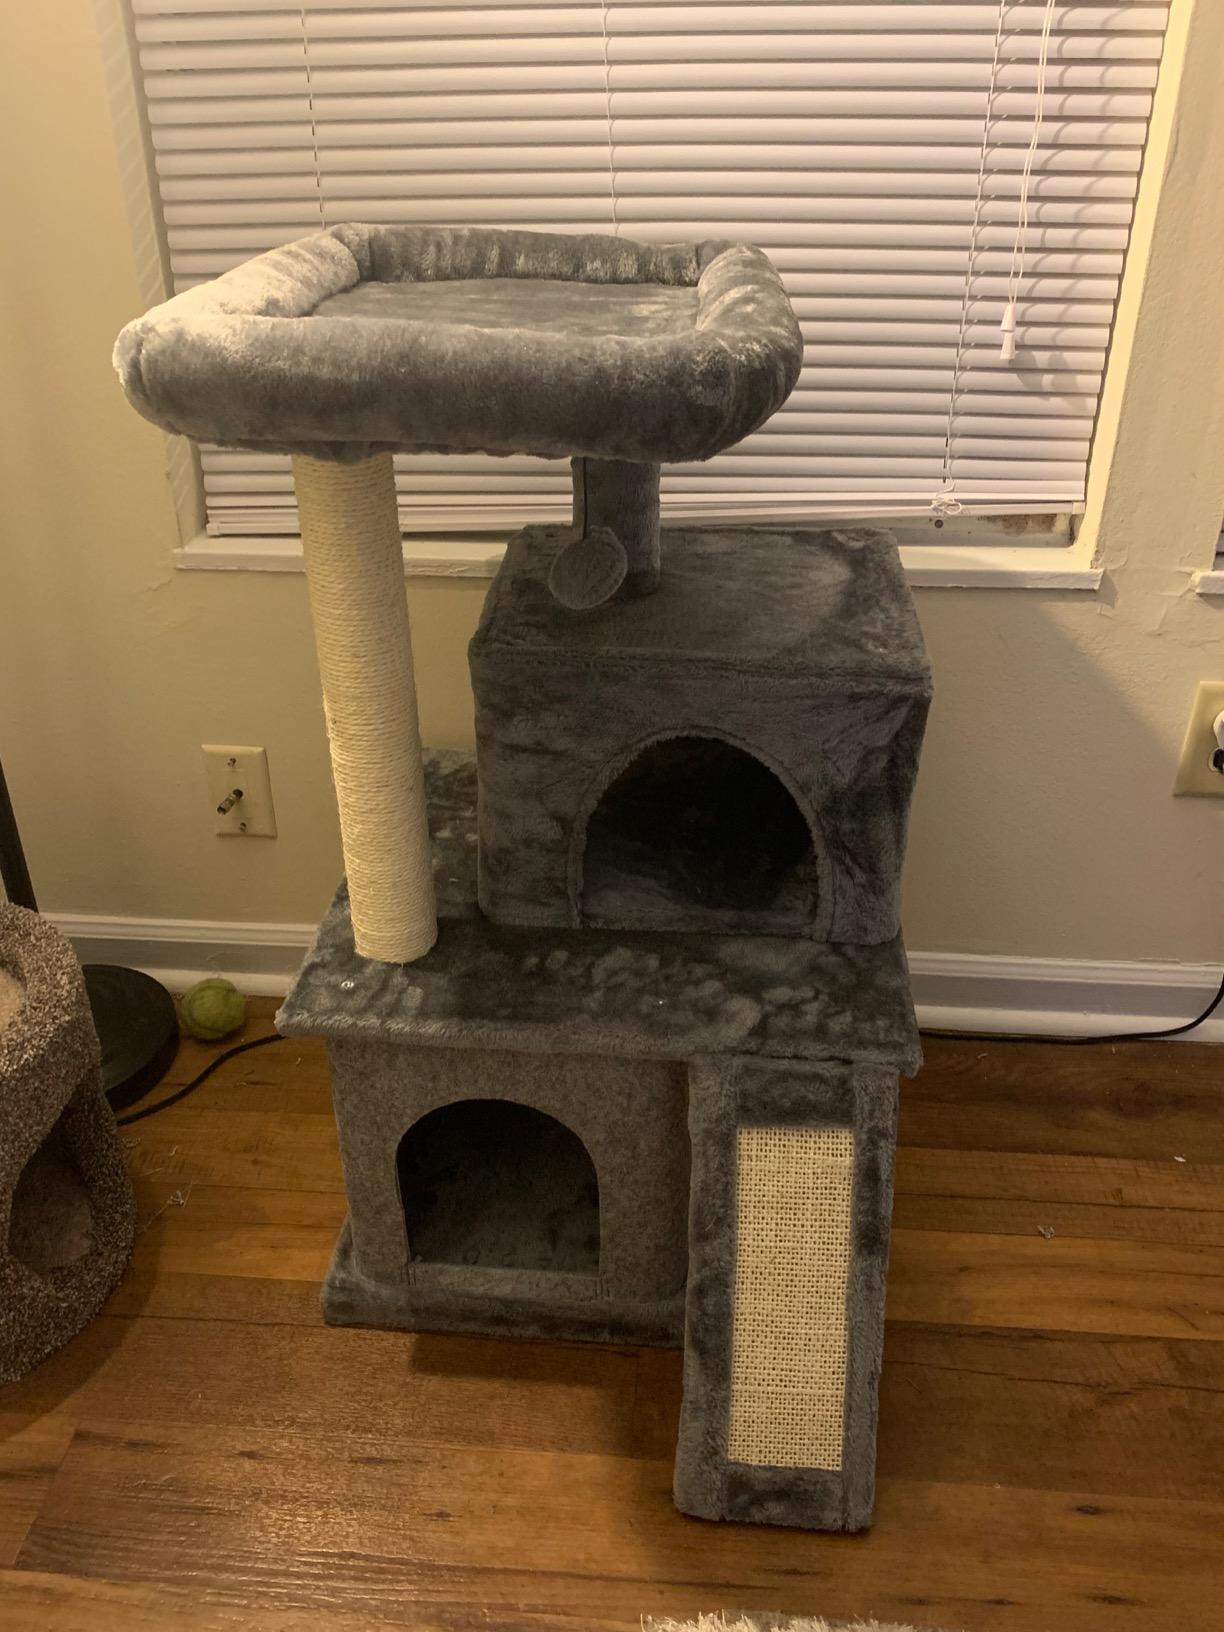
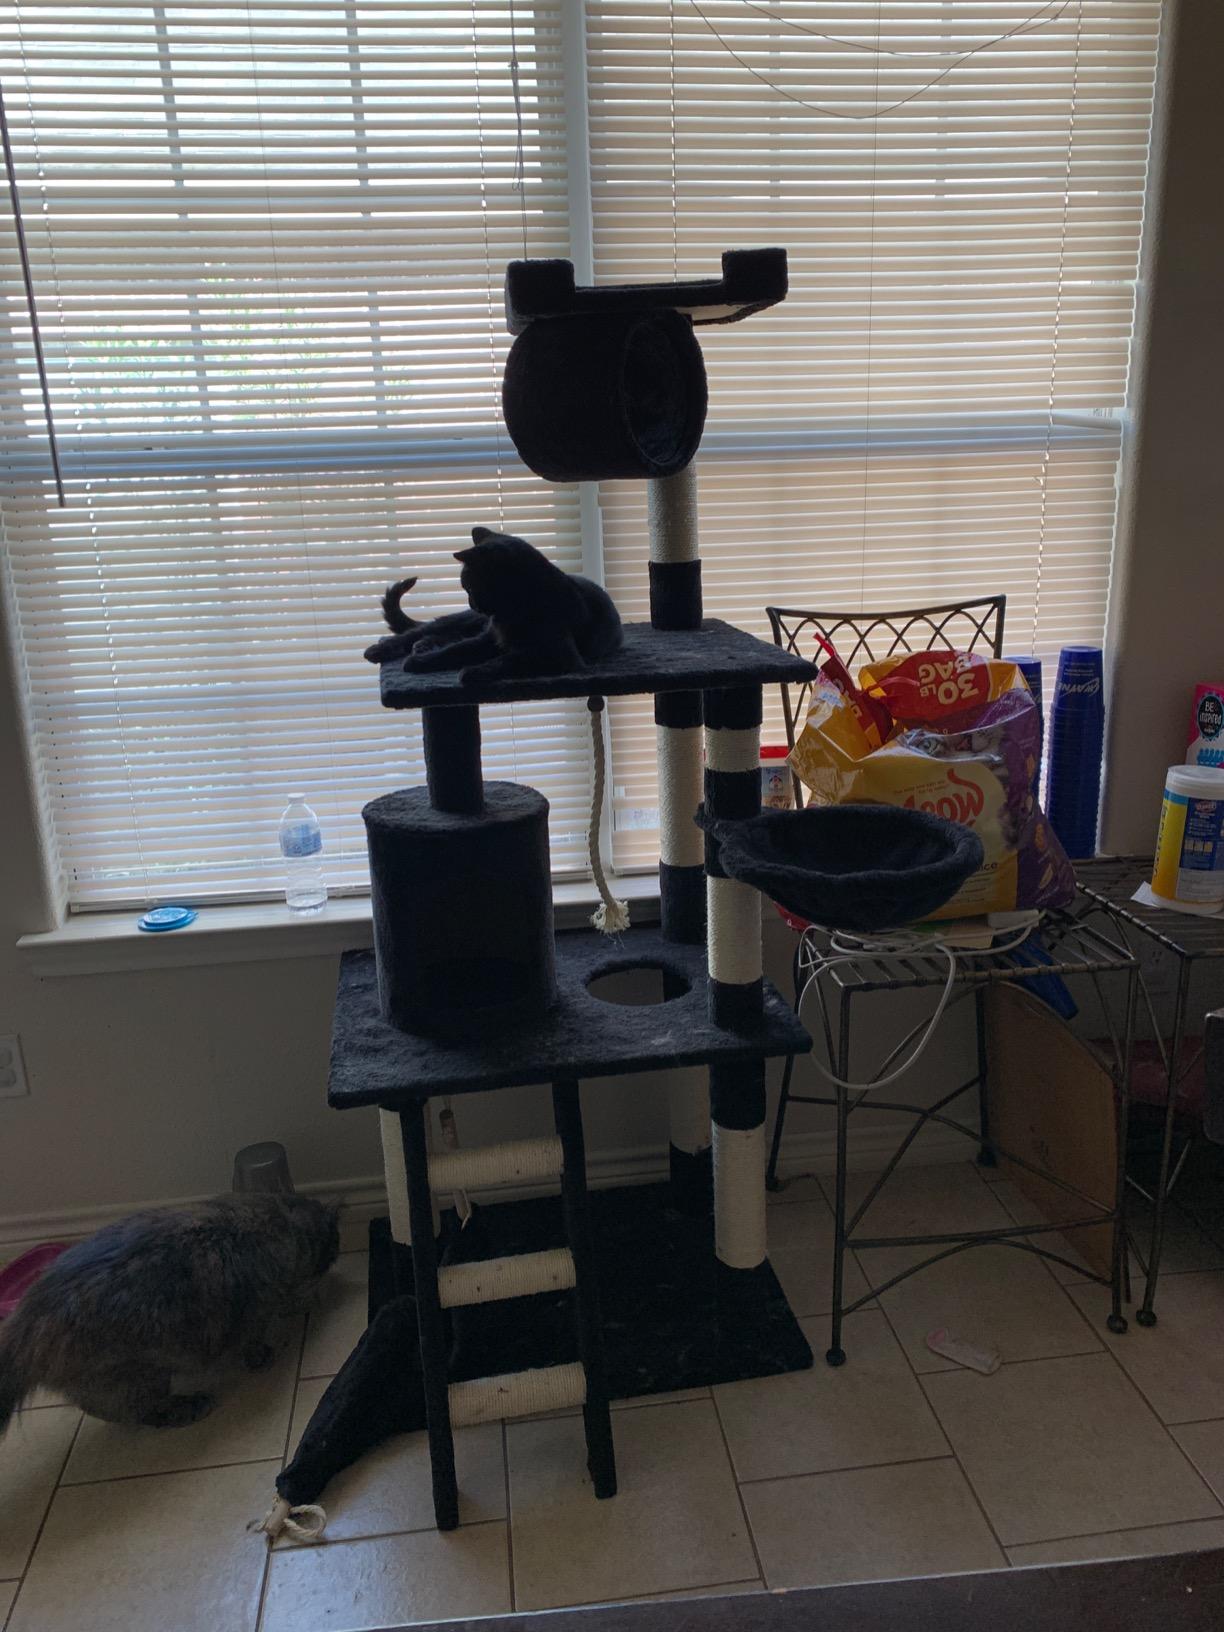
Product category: items_cat tree
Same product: no